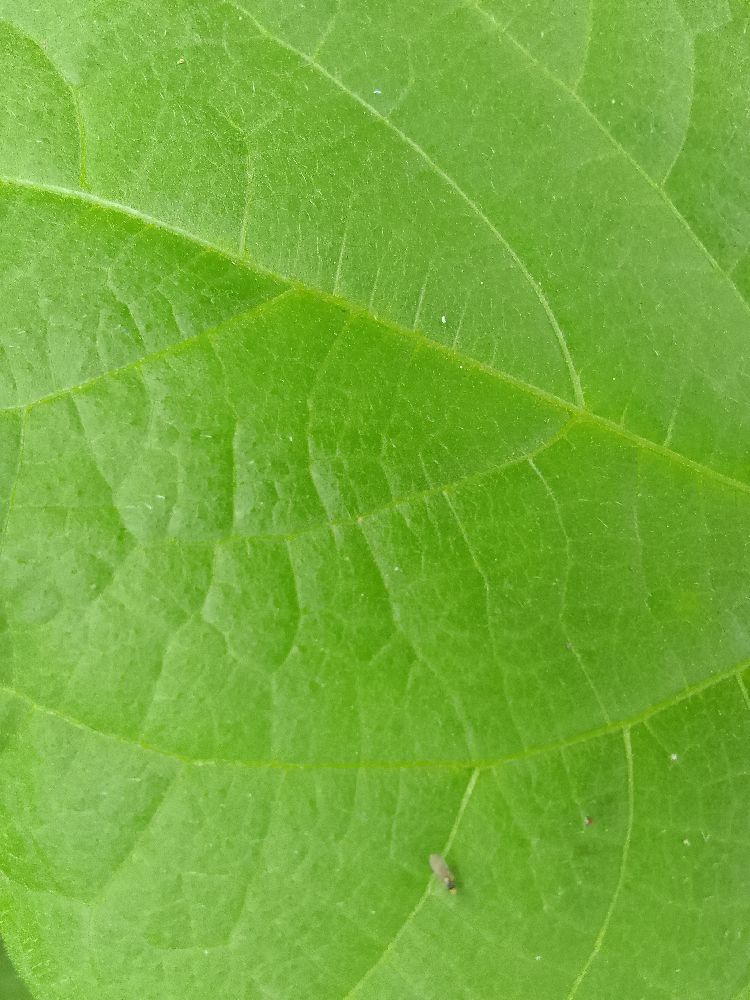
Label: healthy